Roman Catholic Diocese of Tiraspol (Russia)

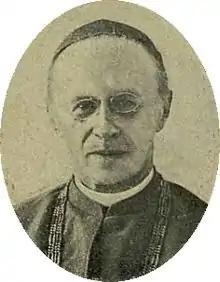
Bishop Edward Ropp, 1906

The first Roman Catholic bishop of Tiraspol, appointed in 1850, was Ferdinand Helanus Kahn, OP, a German Dominican. Wincenty Lipski, a Pole, was appointed auxiliary bishop in 1856. During his tenure, the Italian Church of the Assumption in Mariupol, was opened in Mariupol, serving a community of sea captains and merchants. Upon Kahn's death in 1864, he became apostolic administrator until 1872.